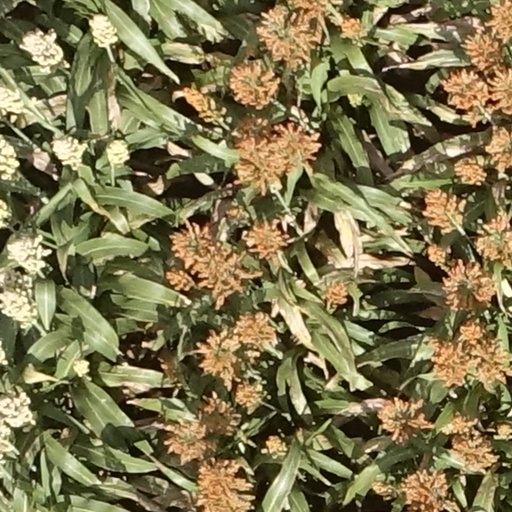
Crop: sorghum